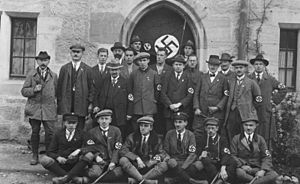
NSDAP / Oprindelse 1919 – 1925
NSDAP-medlemmer i Coburg i oktober 1922 under "Den tyske dag" (Deutscher Tag), et arrangement i regi af Großveranstaltung des Deutschvölkischen Schutz- und Trutzbundes, en indflydelsesrig, antisemitisk forening i Völkisch-bevægelsen i Weimarrepublikken.
Nationalsozialistische Deutsche Arbeiterpartei var det nationalsocialistiske parti, som regerede Tyskland mellem 1933 og 1945. Partiet blev oprettet i 1920 og var ledet af Adolf Hitler fra 1921. Partiets ideologi var revolutionær, nationalistisk og militaristisk og propaganderede mod kommunisme, multikulturalisme, kapitalisme, demokrati og jødedom.